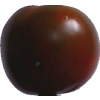
Label: tomato_maroon